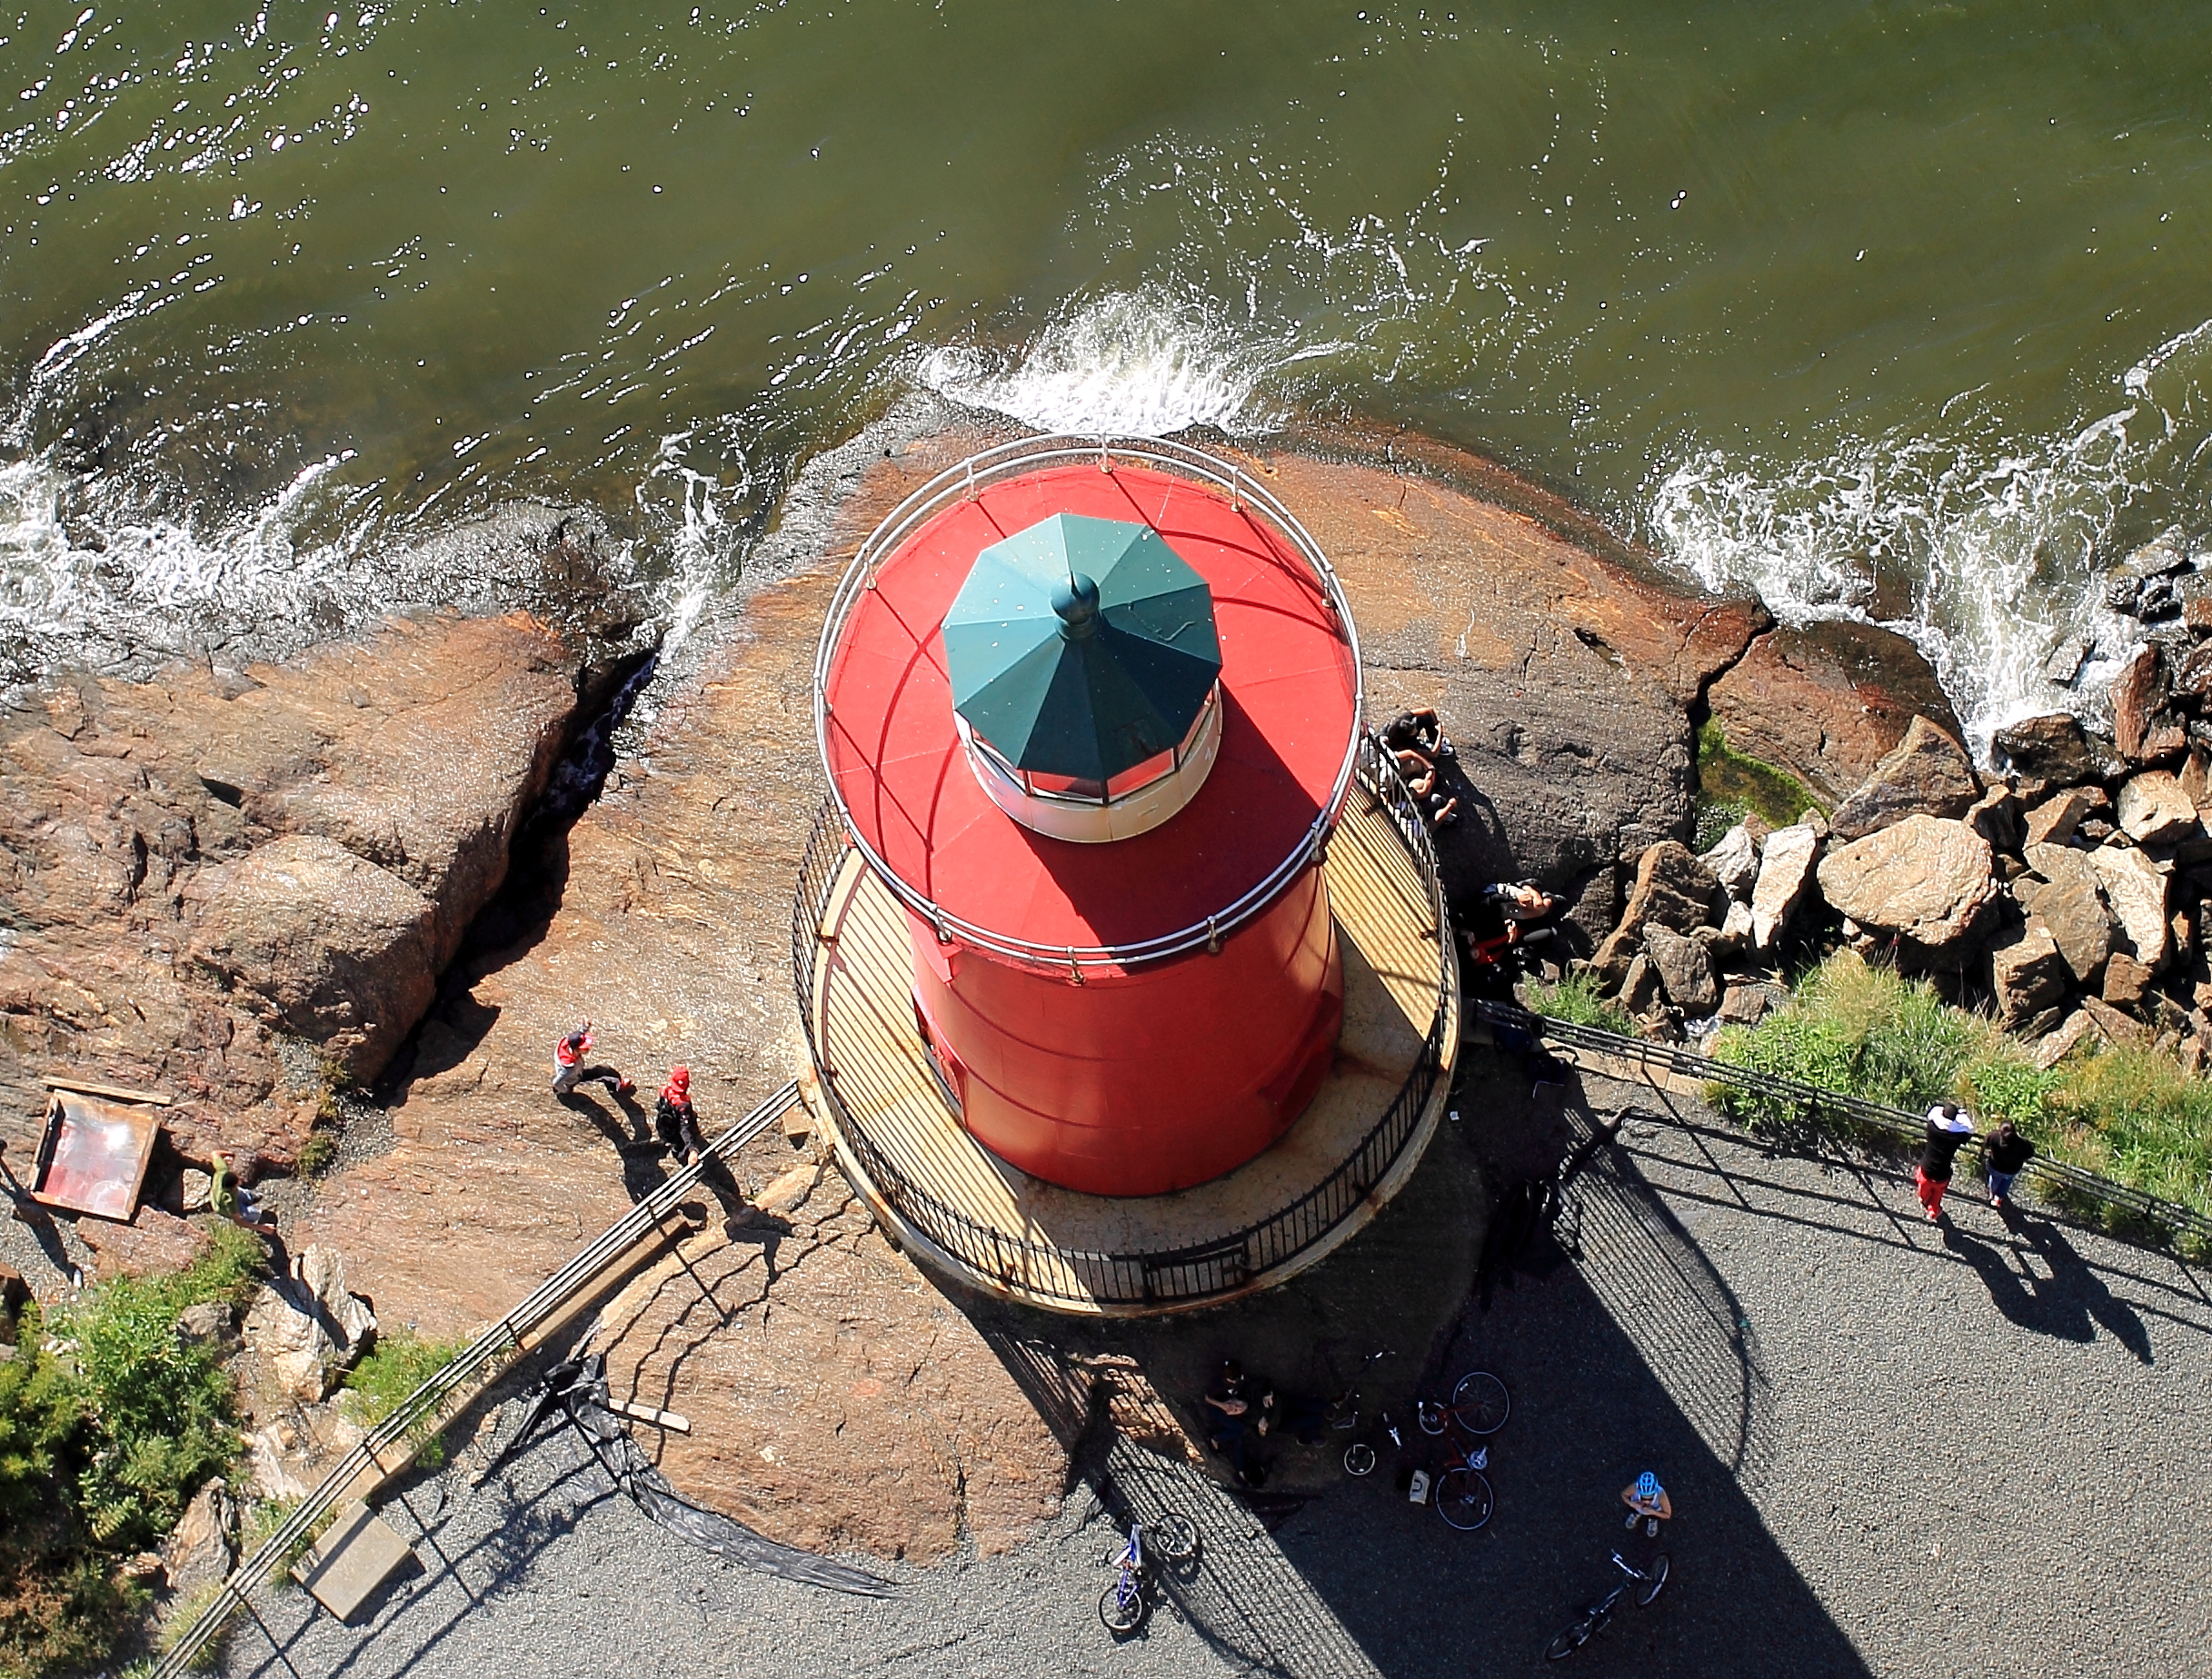
water, boat, vehicle, extreme sport, waterway, boating, geological phenomenon